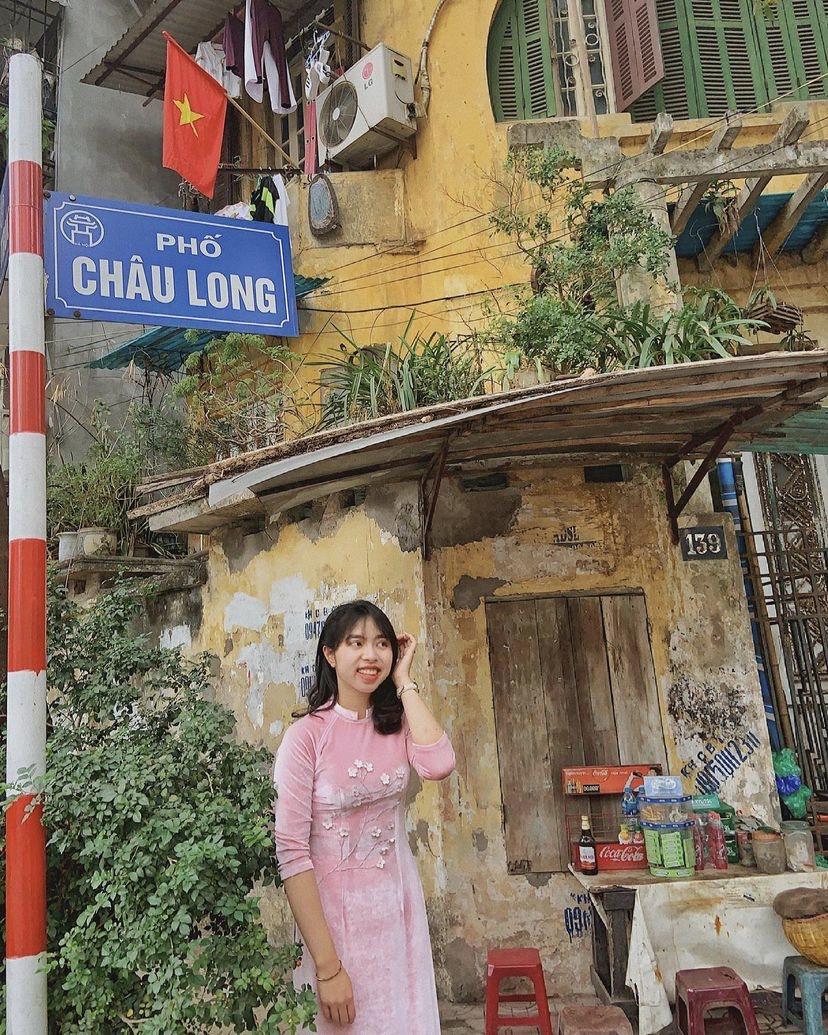
cô gái đang tạo dáng để chụp hình trước một khu phố cổ